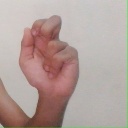
अक्षर: ढ